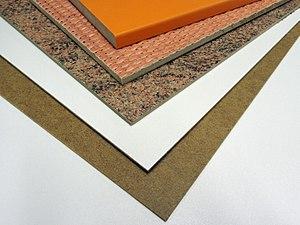
Le panneau de fibres de bois est un matériau en plaque d'une épaisseur égale ou supérieure à 1,5 mm obtenue à partir de fibres lignocellulosiques avec application de chaleur et/ou de pression. Il fait partie des panneaux modernes à base de bois.